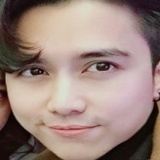
diễn viên Mạnh Quân